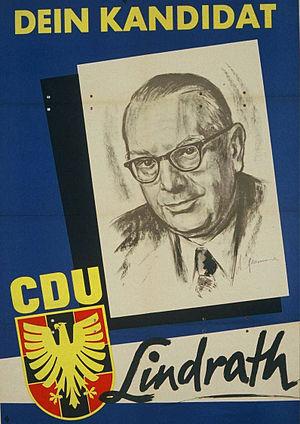
Hermann Lindrath, né le 29 juin 1886 à Eisleben et décédé le 27 février 1960 à Manheim, était un homme politique allemand.